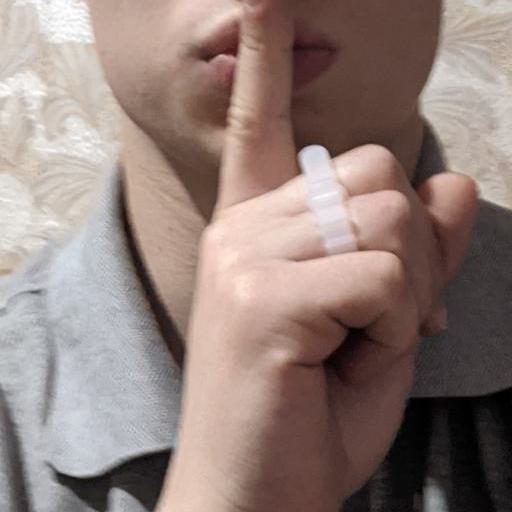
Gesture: mute